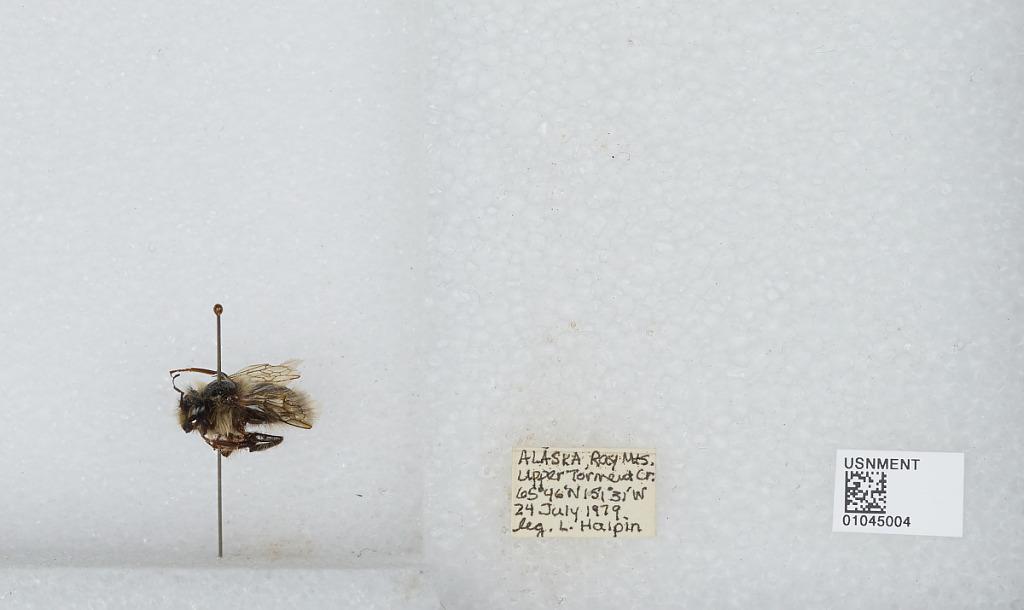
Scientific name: Bombus sp.
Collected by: L. Halpin
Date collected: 1979-7-24
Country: United States
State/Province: Alaska
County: Yukon-Koyukuk
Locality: Ray Mountains, Upper Torment Creek
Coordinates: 65.77, -151.52